Reyvumun

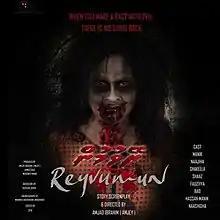
Official film poster

Reyvumun is a 2018 Maldivian horror film written and directed by Amjad Ibrahim. Produced by Ibrahim, Ahmed Shaaz and Mohamed Manik under Jayz Entertainment, the film stars Mohamed Manik and Najihaa Azoor in pivotal roles. The film was released on 24 March 2018.